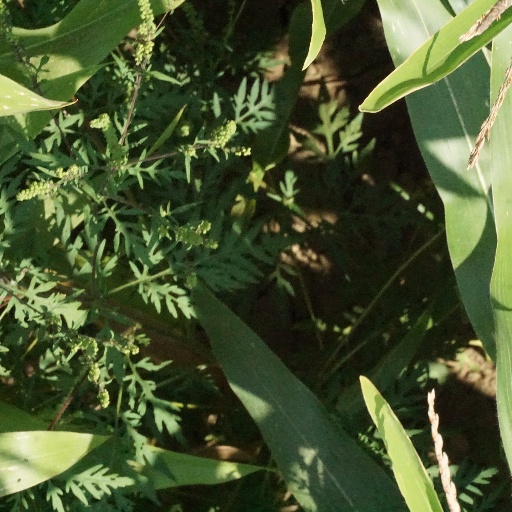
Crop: maize; corn